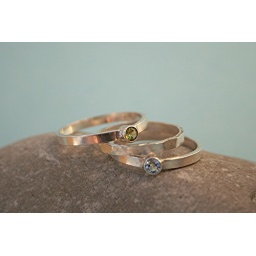
3mm peridot and sky blue topaz stacking rings, plain hammered band in between.